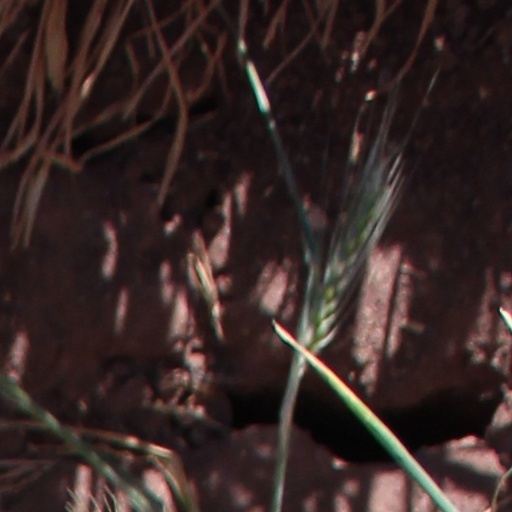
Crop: wheat